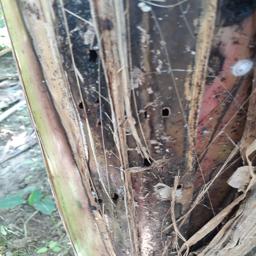
Label: BACTERIAL SOFT ROT